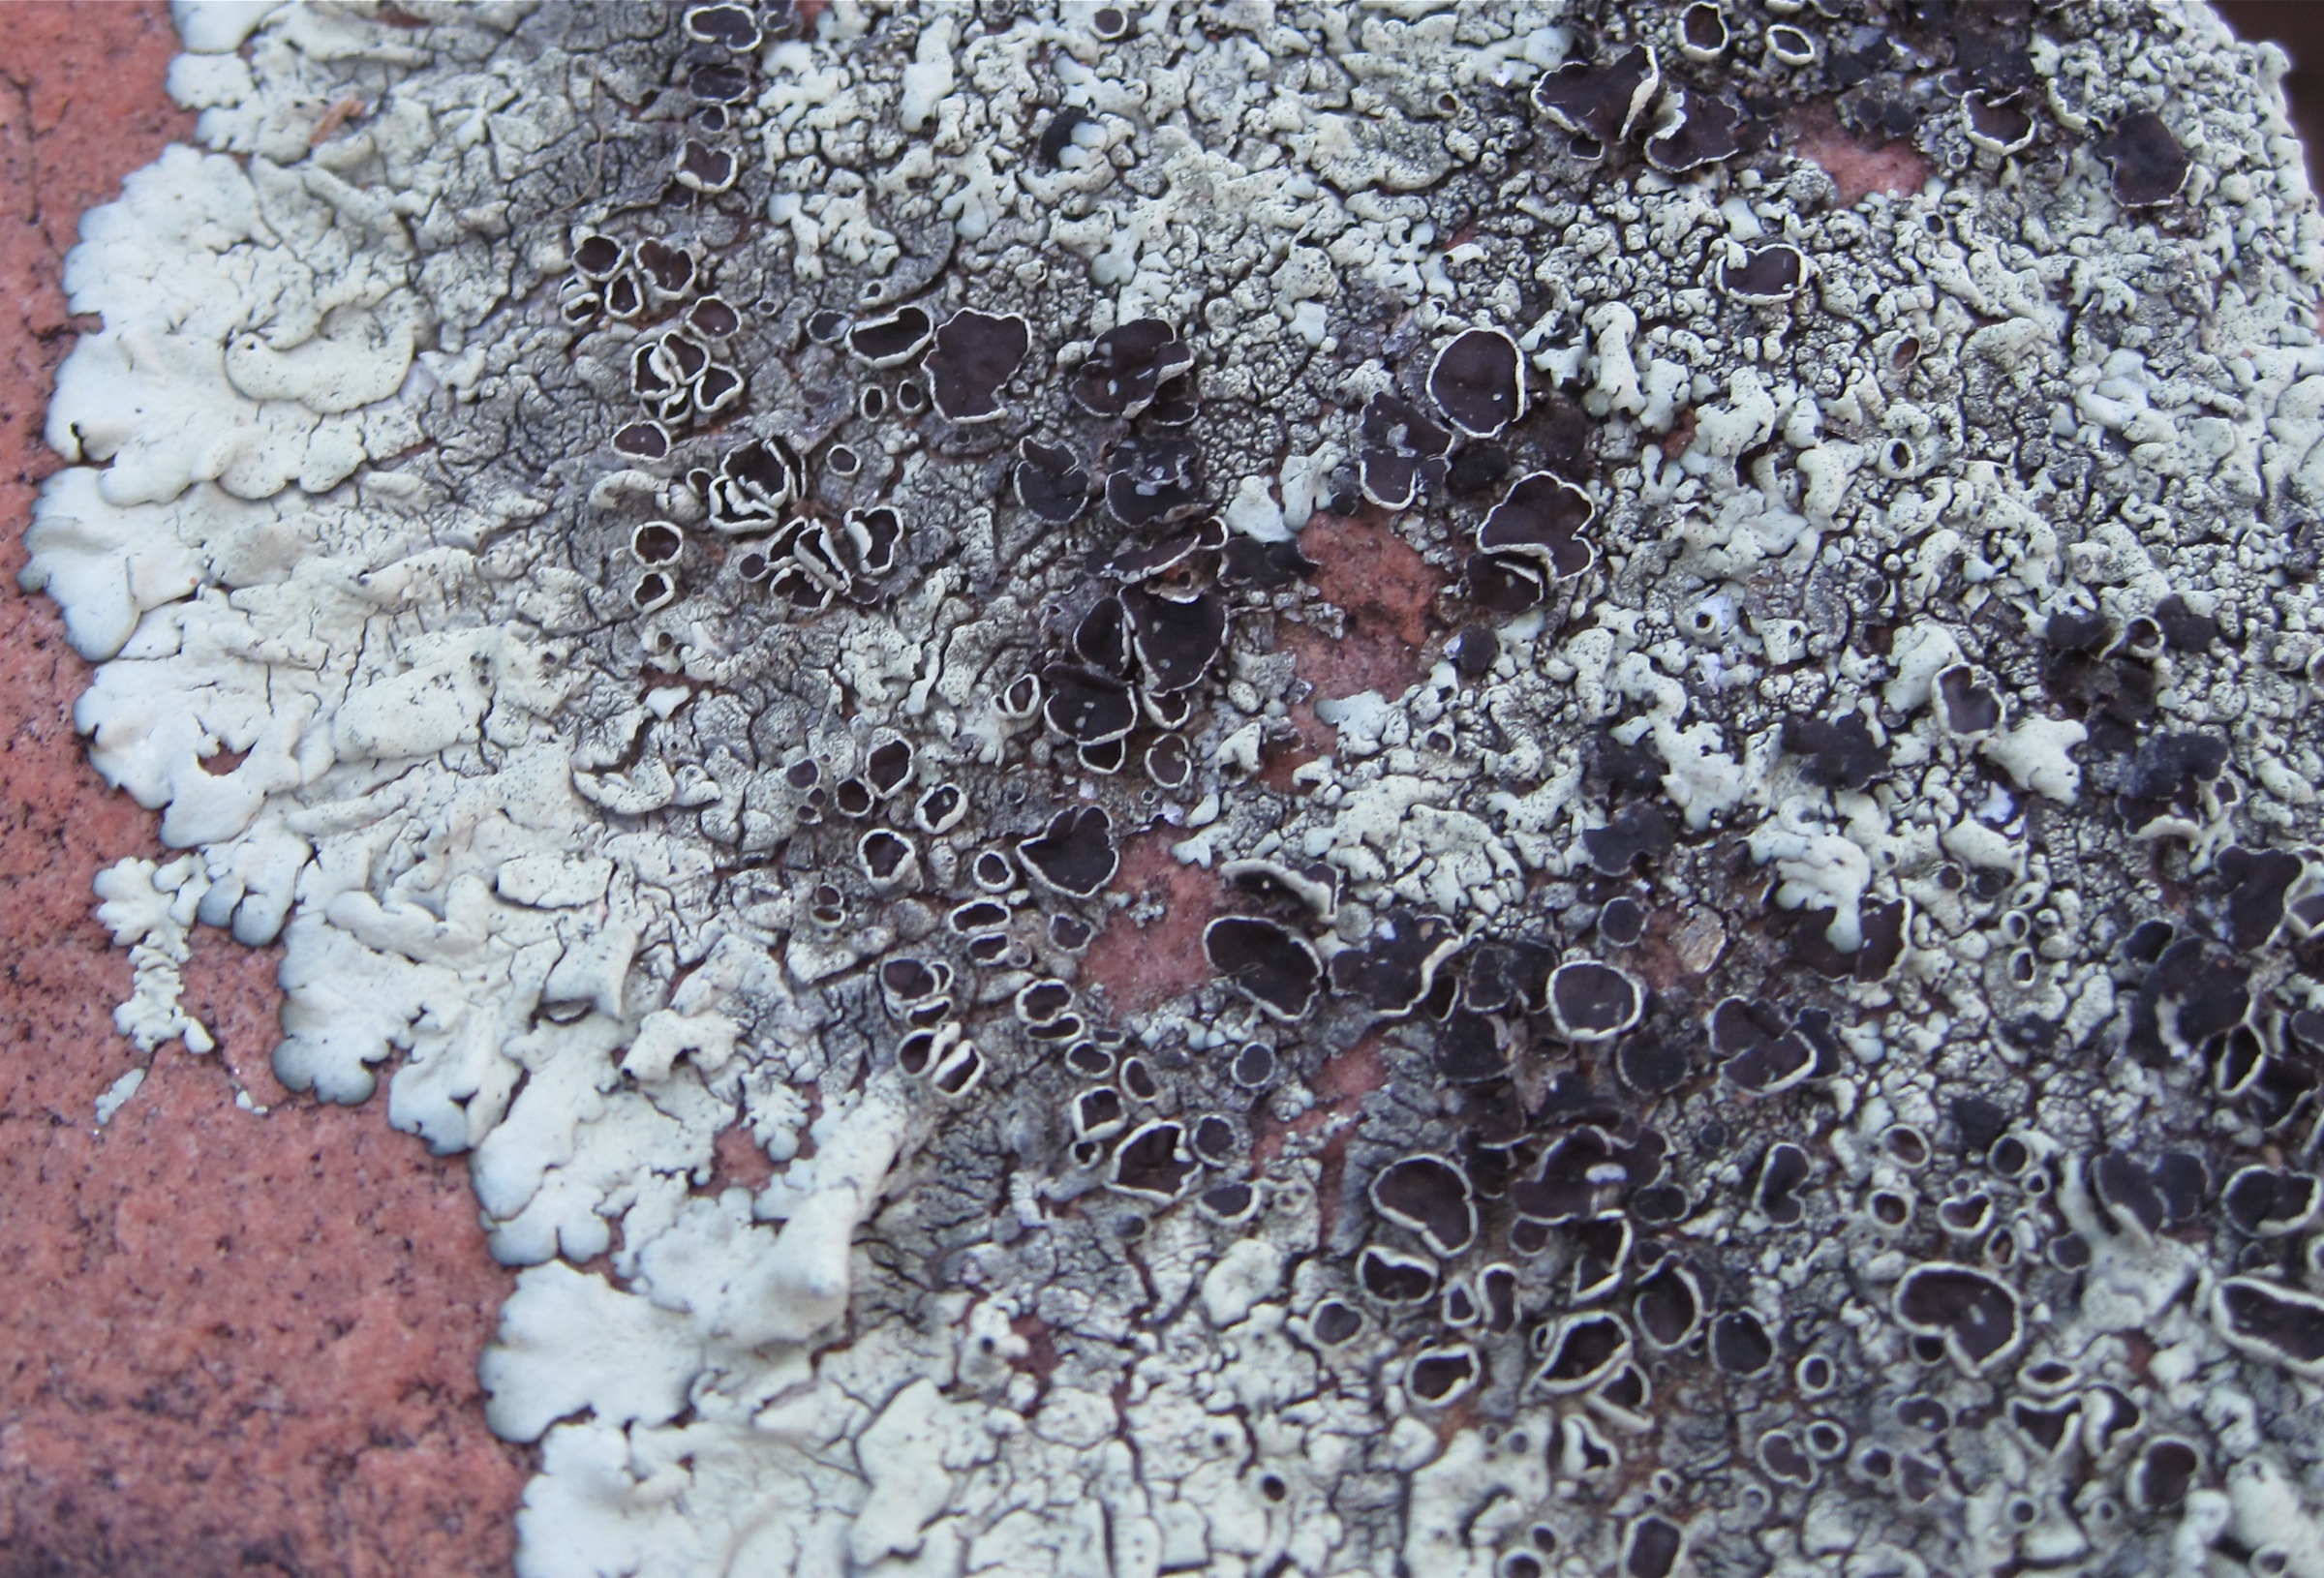
trail, flower, frost, biology, soil, material, arizona